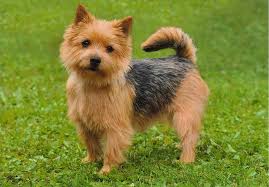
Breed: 203-n000016-Norwich_terrier